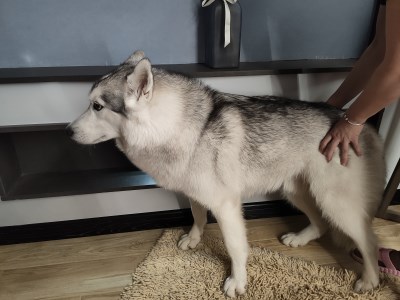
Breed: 1160-n000003-Siberian_husky